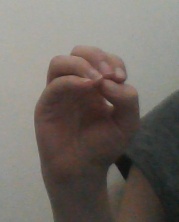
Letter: ha